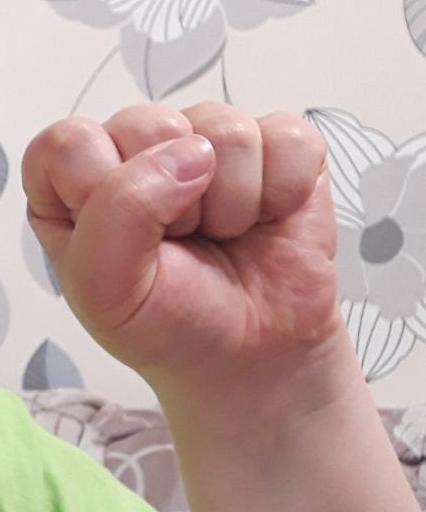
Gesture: fist